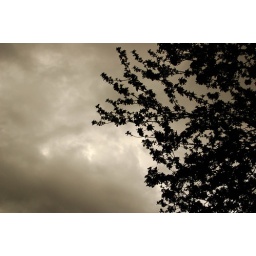
Ominous-looking clouds in the sky